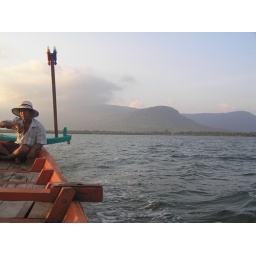
the pilot of our longtail boat in the kampot delta with a view of bokor hill behind him